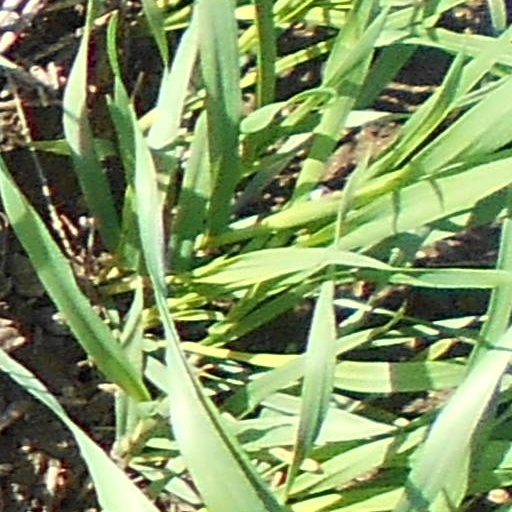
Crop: wheat